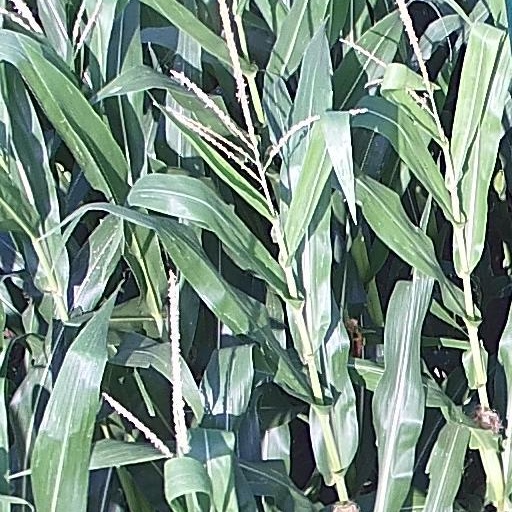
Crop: maize; corn